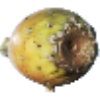
Label: cactus_fruit